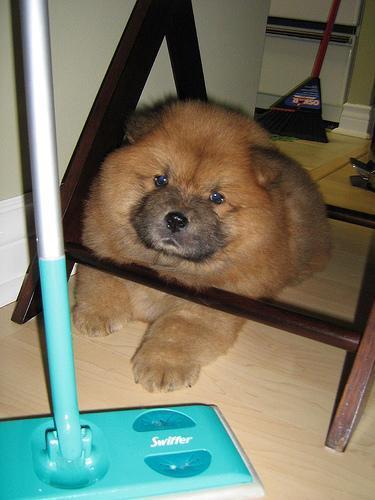
chow